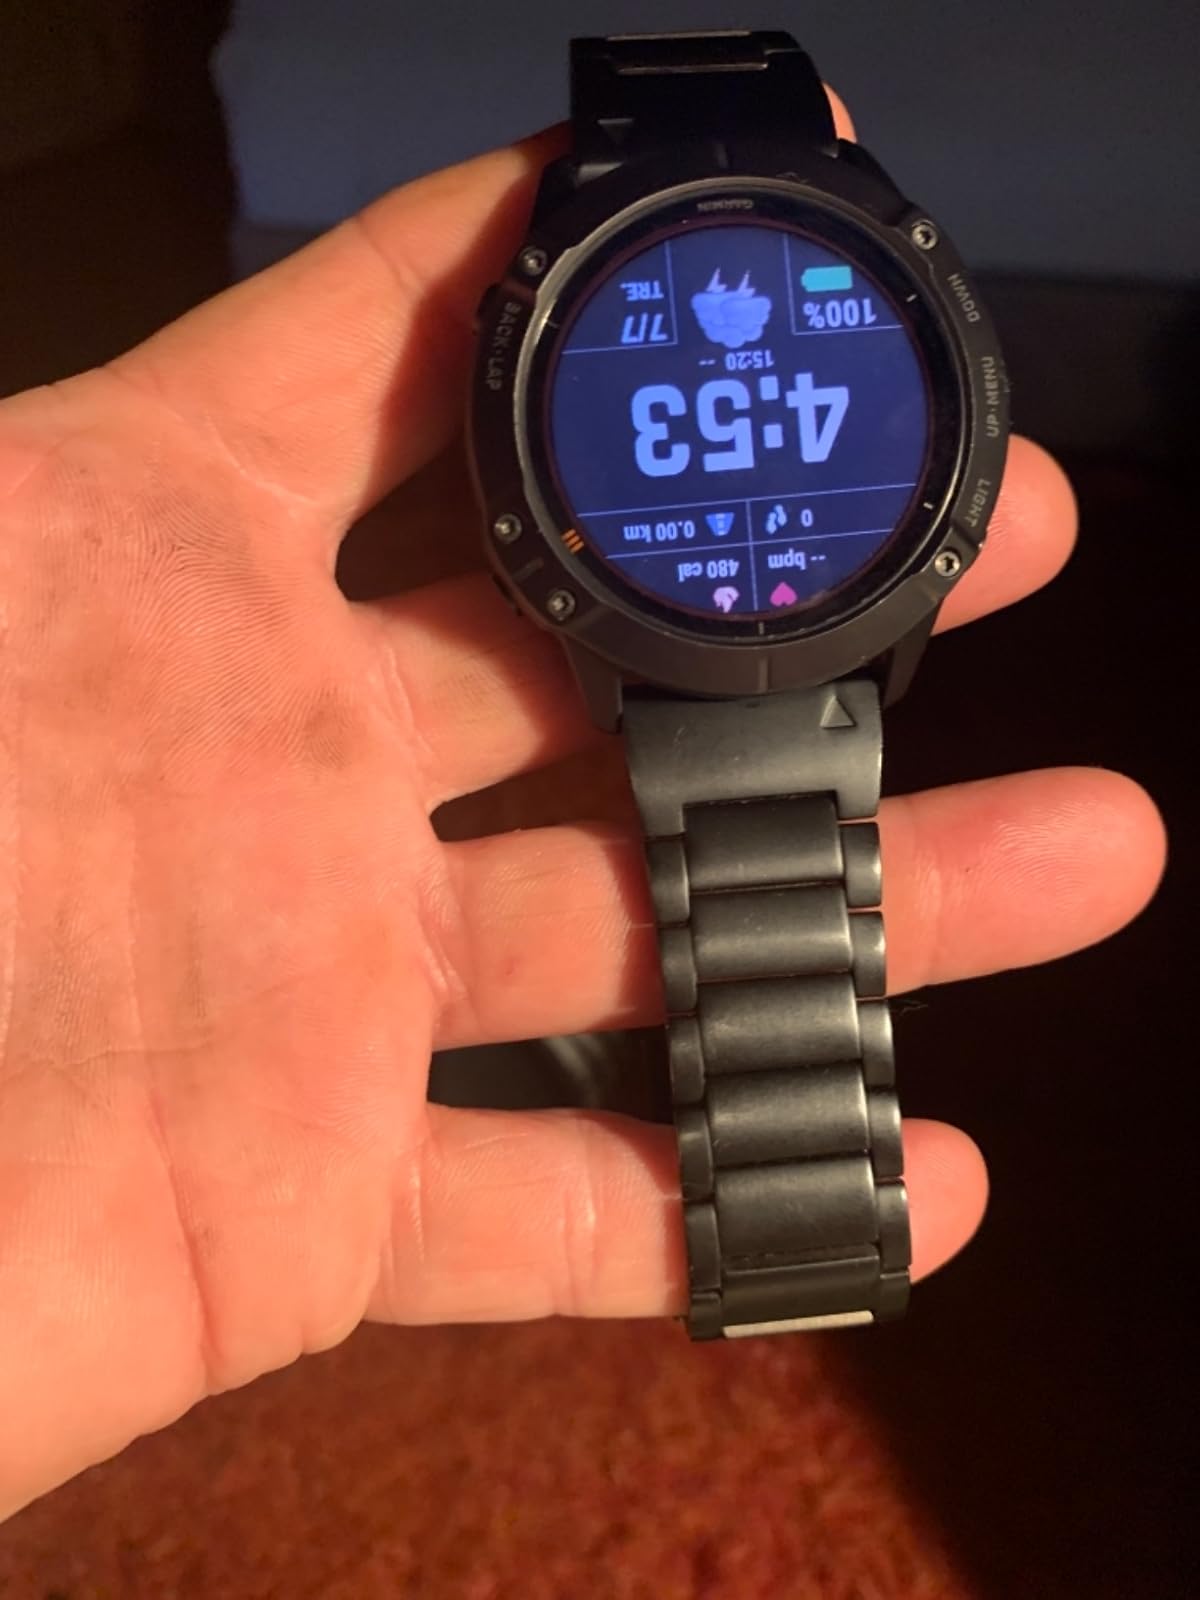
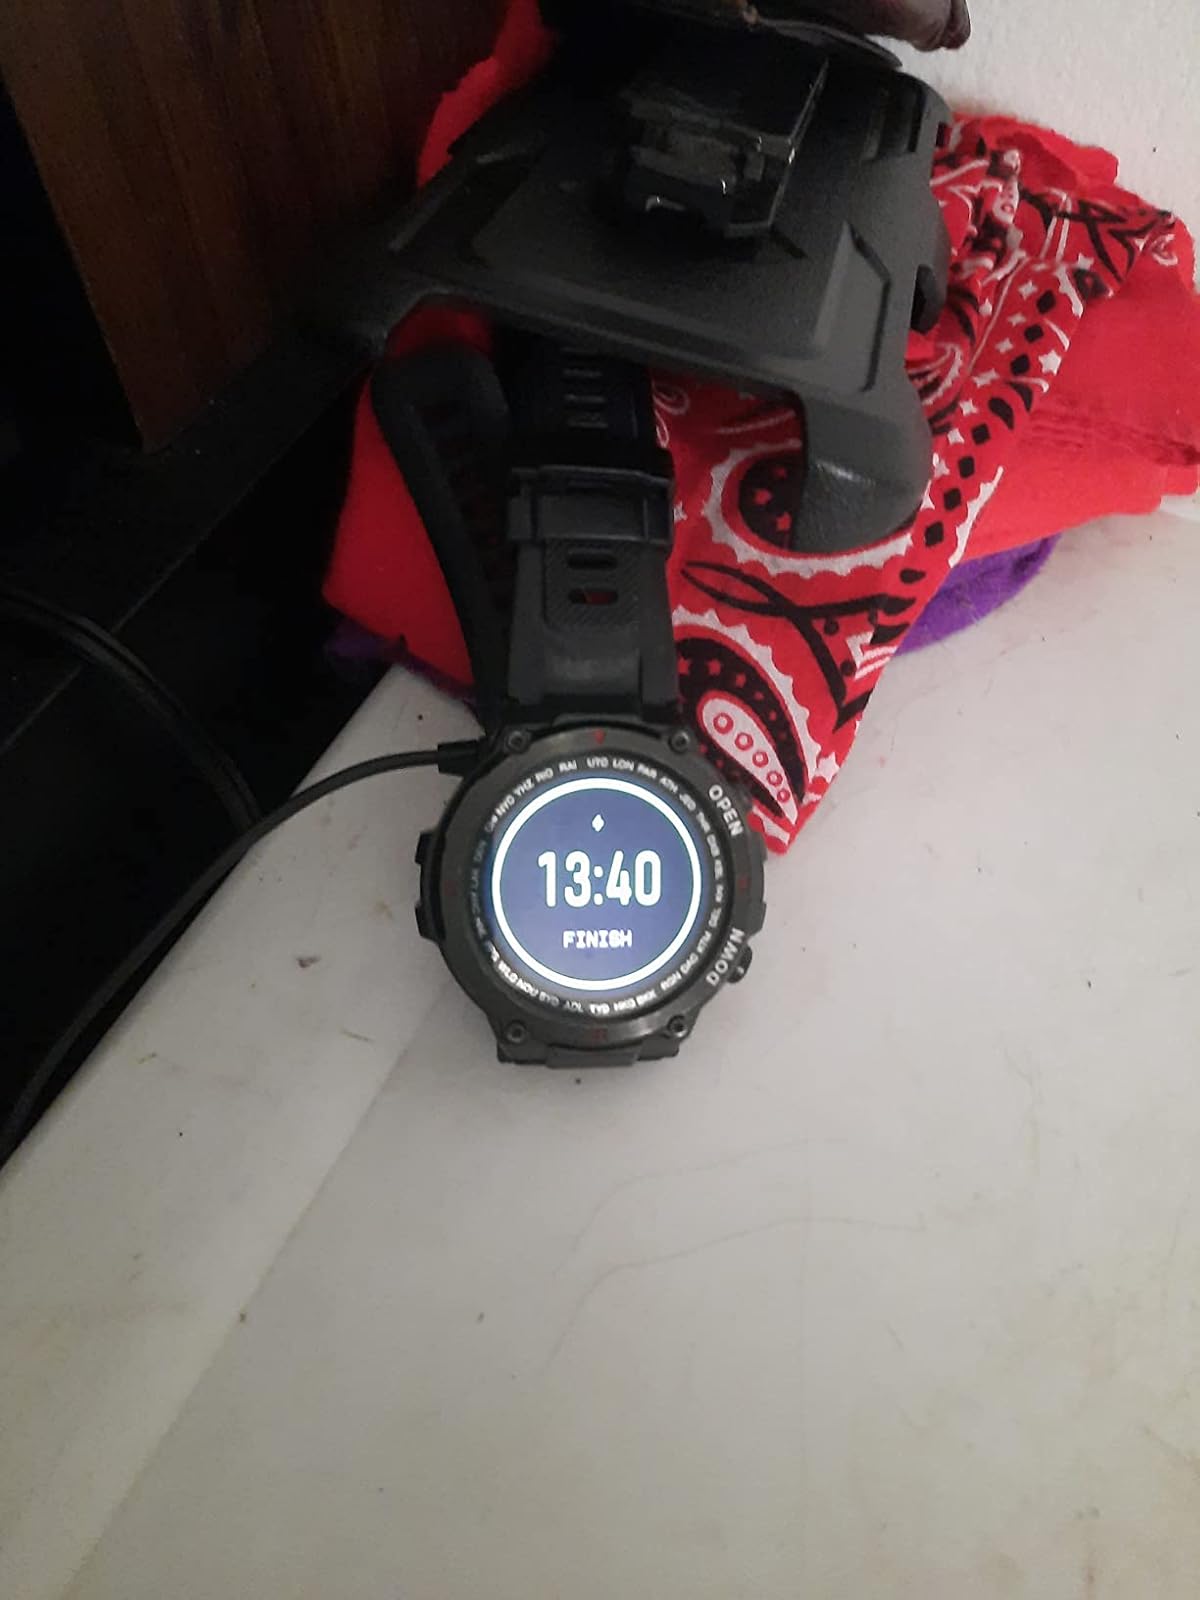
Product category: smartwatch
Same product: no